Mahamedkhabib Kadzimahamedau

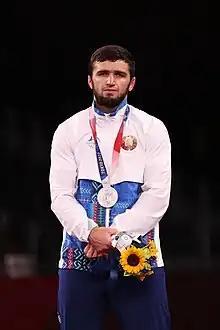
Kadzimahamedau in 2021

Mahamedkhabib Zaynudzinavich Kadzimahamedau or Magomedkhabib Zainudinovich Kadimagomedov (born 26 May 1994) is a Russian-Belarusian freestyle wrestler and professional mixed martial artist who competes in the Featherweight division of Bellator MMA. He is the 2020 Summer Olympics silver medallist in men's 74 kg, 2020 European Champion at 79kg and 2017 Russian National Champion at 70kg. He also placed seventh at the World Championships 2017. In 2020, he received citizenship of Belarus.